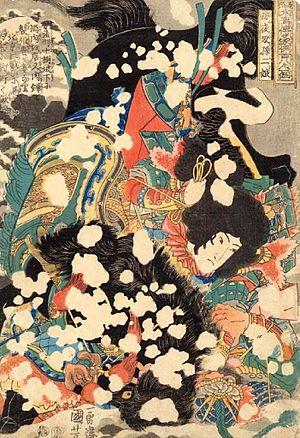
Delightful Forrest est un film hongkongais coréalisé par Chang Cheh